Basilica of Saint Paul Outside the Walls

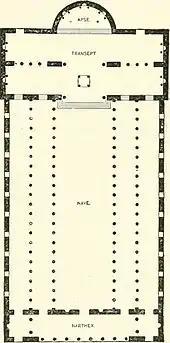
Plan of the fourth-century basilica

From 1215 until 1964, it was the seat of the Latin Patriarch of Alexandria.